Publication bias

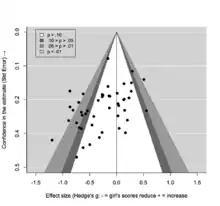
Funnel plot of a meta-analysis of stereotype threat on girls' math scores showing asymmetry typical of publication bias. From Flore, P. C., & Wicherts, J. M. (2015)

In the biomedical field, there is extensive meta-research on publication bias. Investigators who followed clinical trials from the submission of their protocols to ethics committees (or regulatory authorities) until the publication of their results observed that those with positive results are more likely to be published. This has been noted across multiple studies.